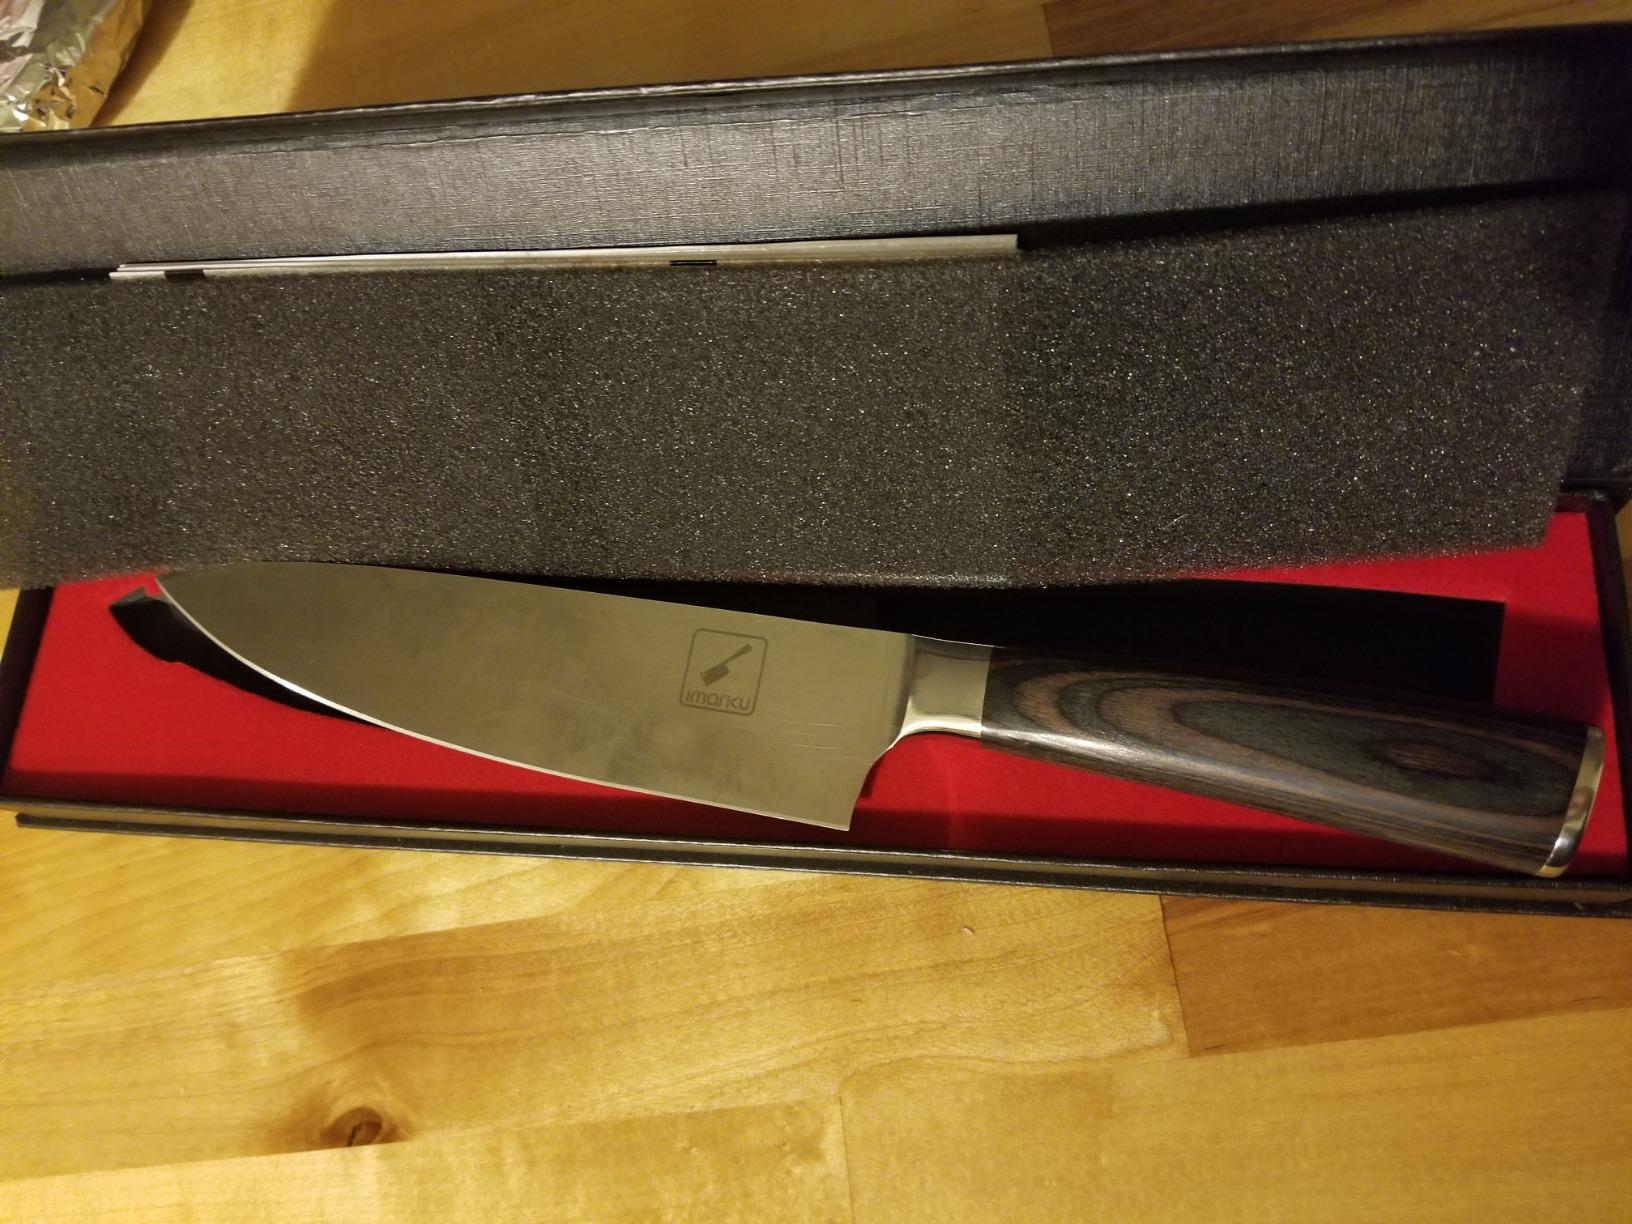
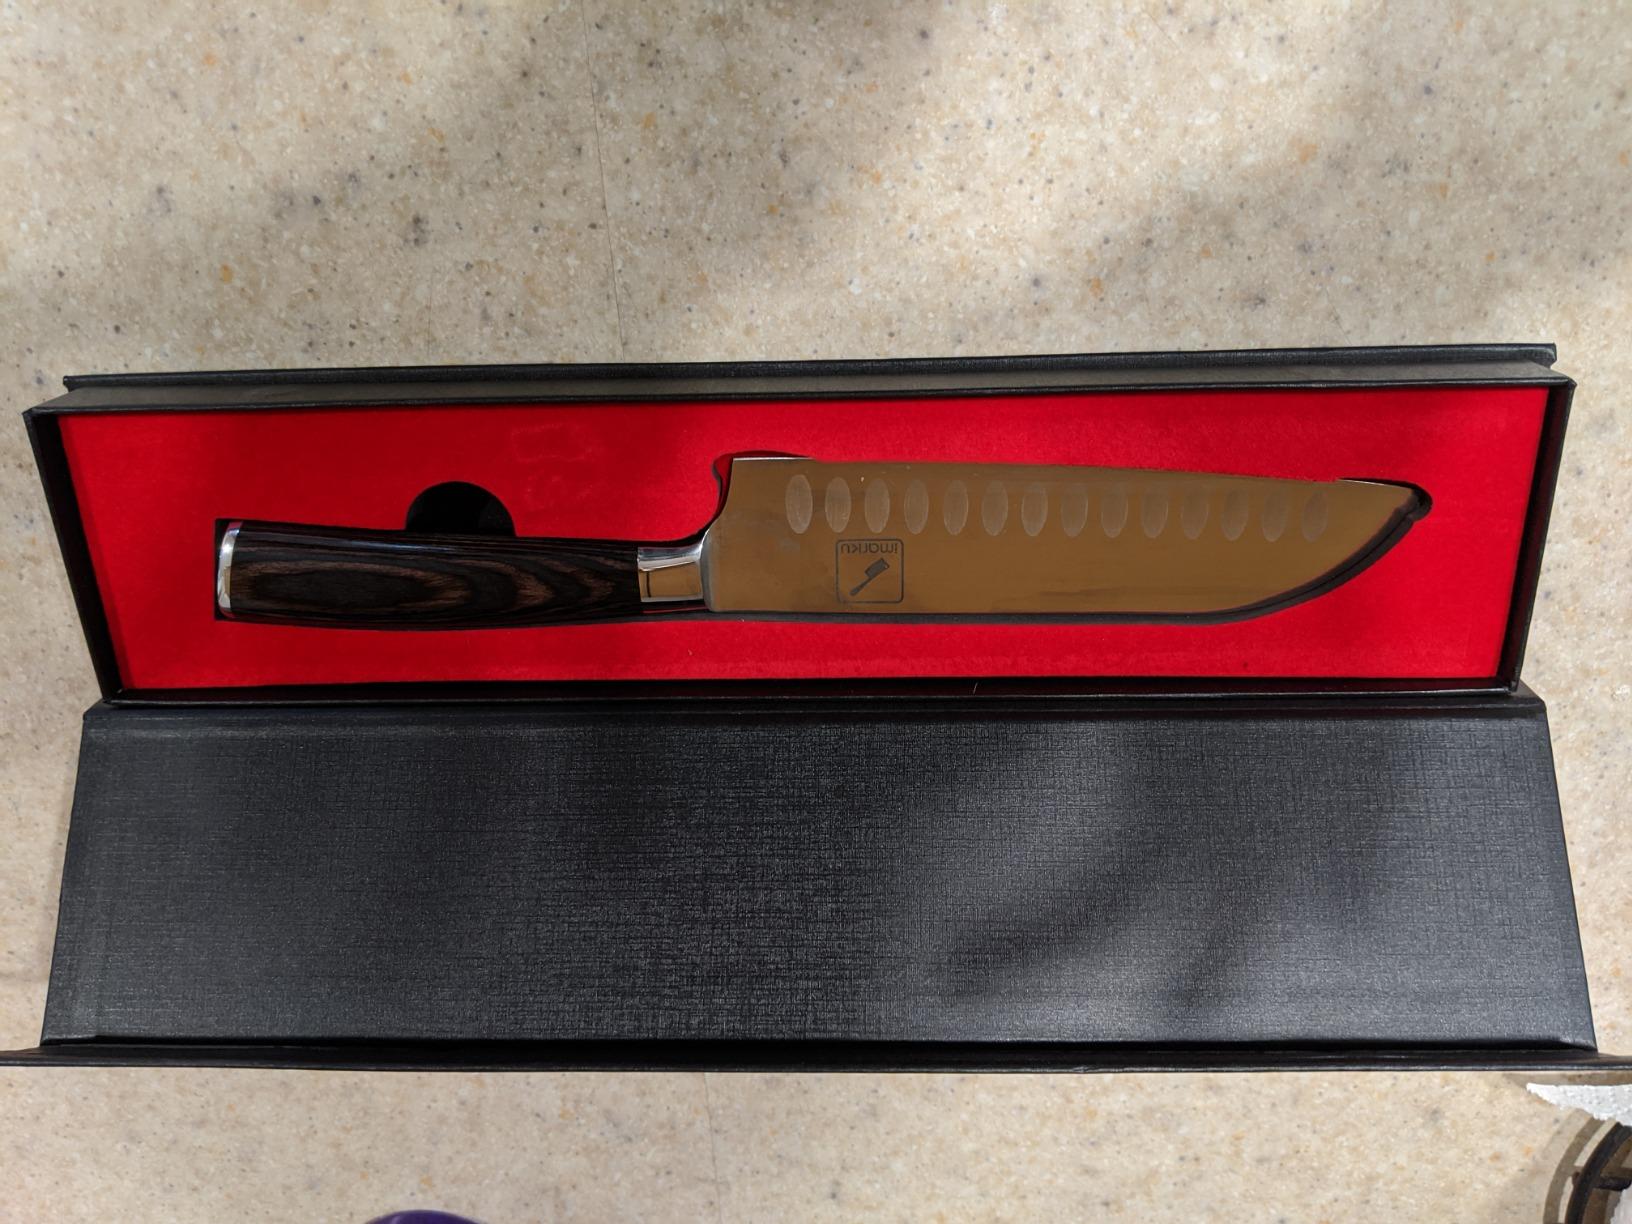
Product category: items_knife
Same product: no